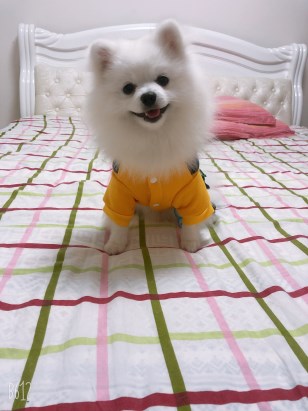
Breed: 1936-n000005-Pomeranian